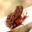
Label: frog